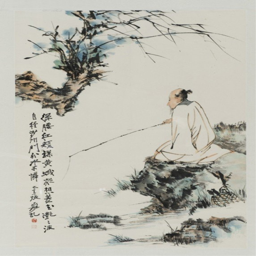
painting of a fisherman signed teacher .